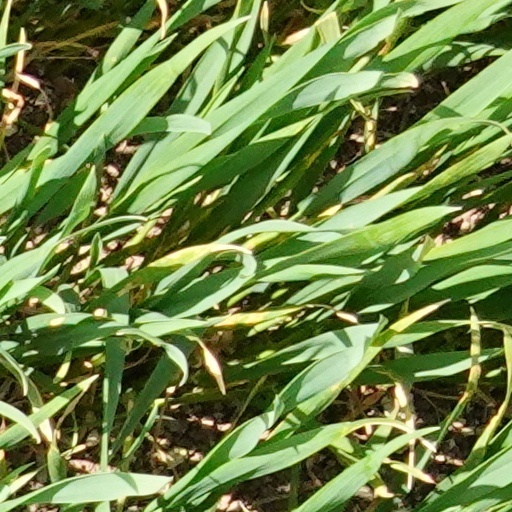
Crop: wheat